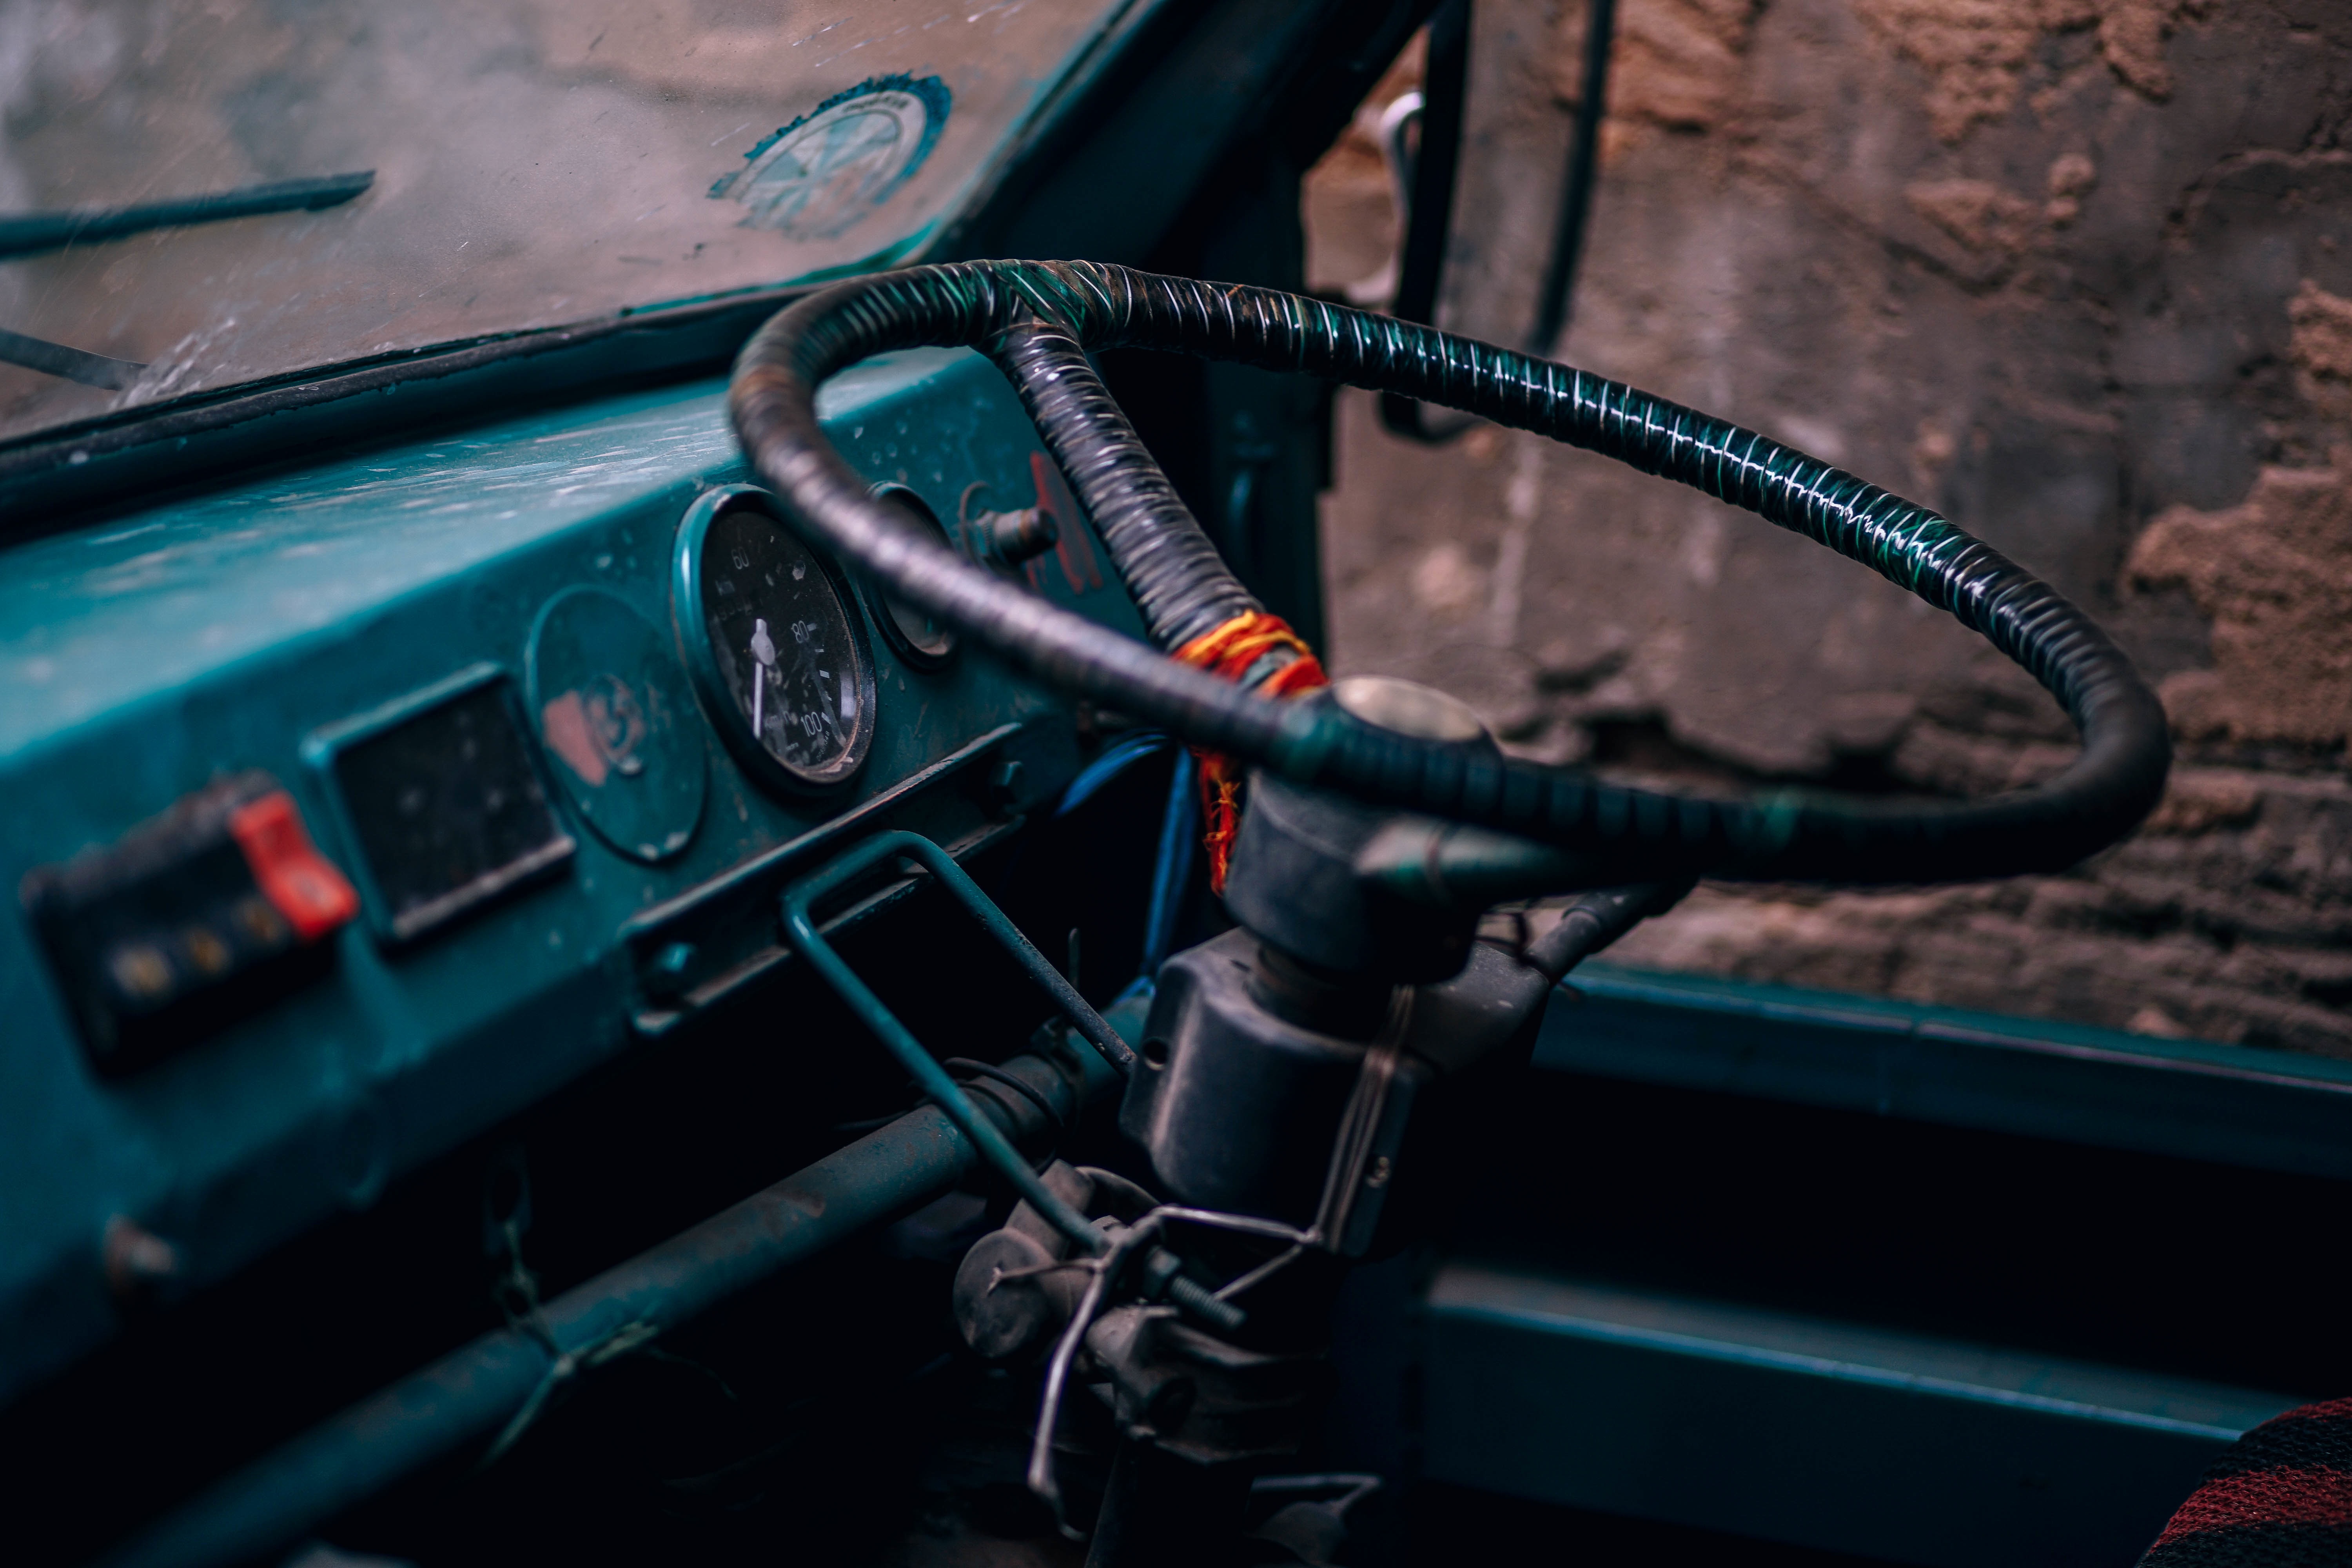
car, wheel, automobile, vehicle, steering wheel, dashboard, steer, automotive exterior